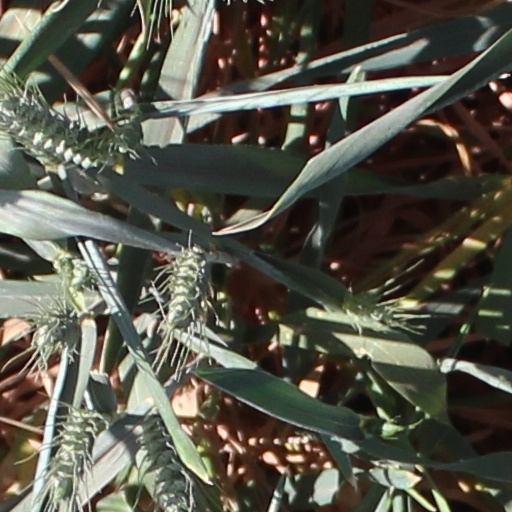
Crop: wheat